Hot pot

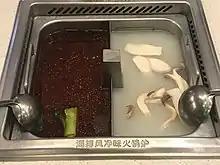
Hot pot with two flavors

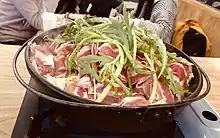
Hot pot from Yunnan, China

Hot pot is a flavorful broth traditionally served inside a large metal pot. There are many types of hot pot, like Chongqing hot pot, Beijing hot pot, Yunnan hot pot, and so on. The broth is brought to a boil and left simmering for the duration of the meal. Raw ingredients, such as meat and vegetables, are placed into the simmering broth and thus cooked. The cooked pieces are dipped into dipping sauces for additional flavor. Hot pot is considered a main course and is usually served without rice or noodles on the side. Hot pots can be prepared and eaten at home or in a restaurant.